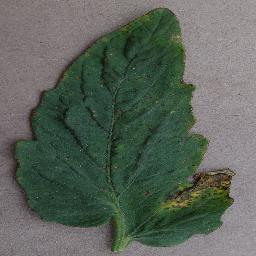
Label: Tomato___Bacterial_spot